Kirchlindach

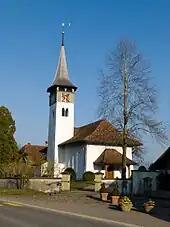
Kirchlindach village church

From the , 414 or 15.1% were Roman Catholic, while 1,793 or 65.5% belonged to the Swiss Reformed Church. Of the rest of the population, there were 8 members of an Orthodox church (or about 0.29% of the population), there were 2 individuals (or about 0.07% of the population) who belonged to the Christian Catholic Church, and there were 172 individuals (or about 6.29% of the population) who belonged to another Christian church. There were 4 individuals (or about 0.15% of the population) who were Jewish, and 39 (or about 1.43% of the population) who were Islamic. There were 5 individuals who were Buddhist, 2 individuals who were Hindu and 3 individuals who belonged to another church. 323 (or about 11.81% of the population) belonged to no church, are agnostic or atheist, and 52 individuals (or about 1.90% of the population) did not answer the question.